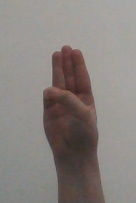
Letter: thaa